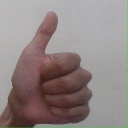
अक्षर: थ